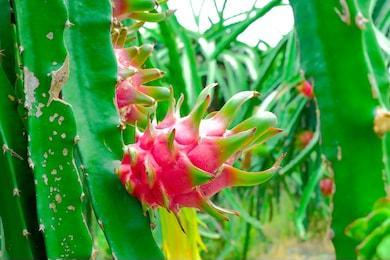
Label: Dragonfruit